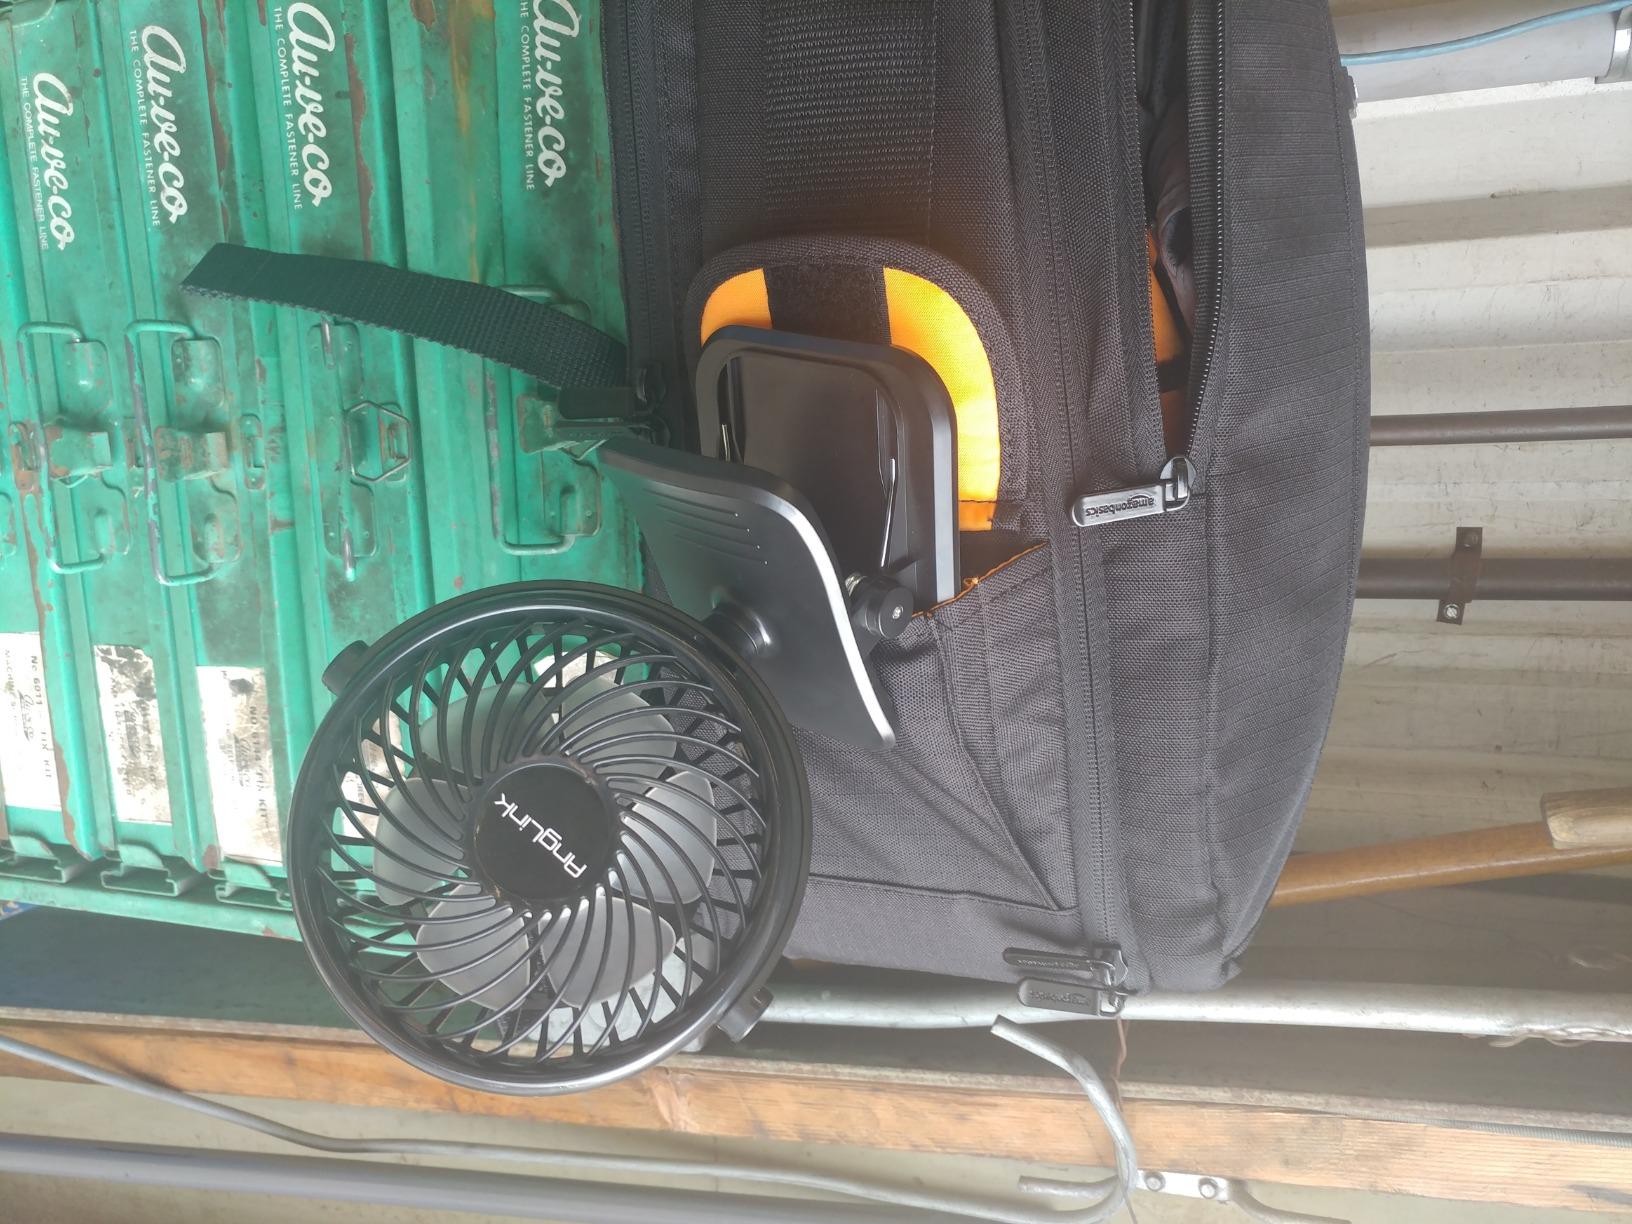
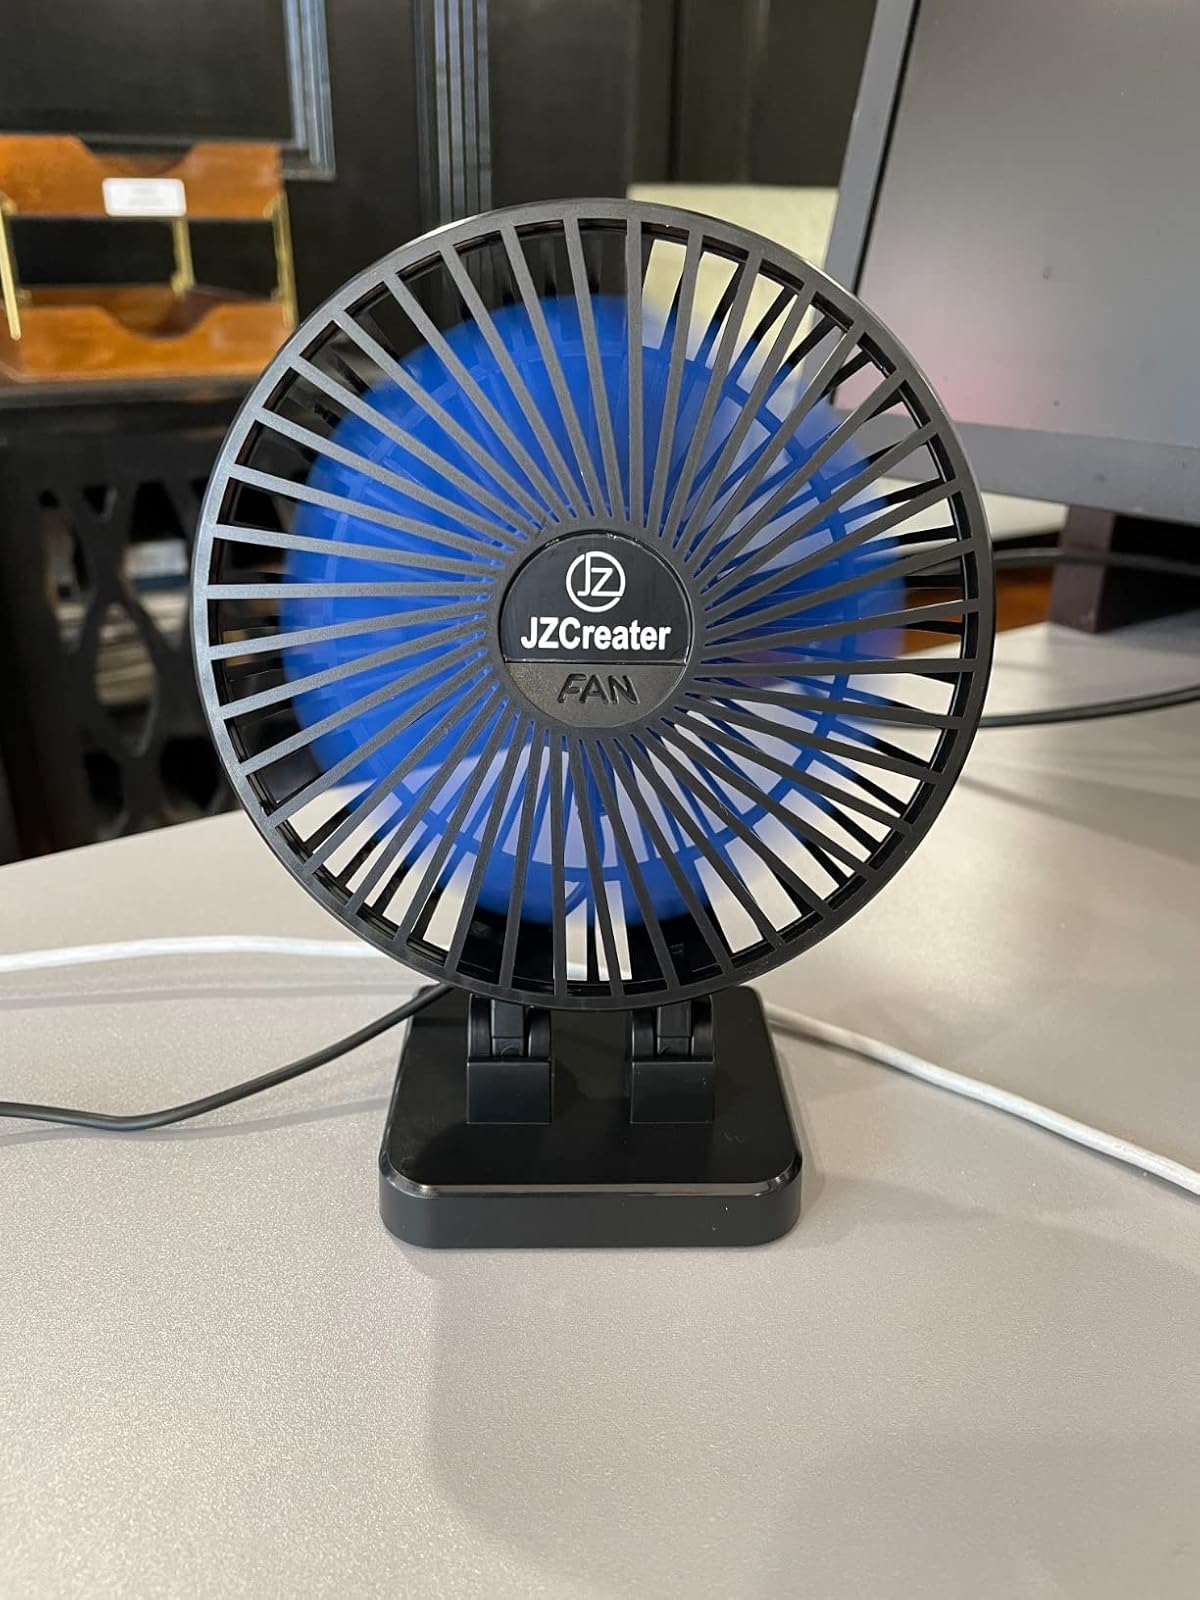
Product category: fan
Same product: no